Lehigh Valley Railroad Barge No. 79

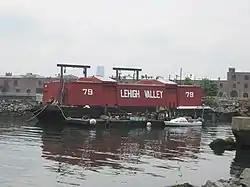
Lehigh Valley Railroad Barge No. 79, June 2008

Lehigh Valley Railroad Barge No. 79 is a historic barge located at The Waterfront Museum in the Red Hook neighborhood of Brooklyn, Kings County, New York. The barge was built in 1914 in Perth Amboy, New Jersey, as part of the lighter fleet operated by the Lehigh Valley Railroad to move cargoes around New York Harbor and along the lower Hudson River. It has a length on deck of 86 feet, beam of 30 feet, and draft of 2 feet, 9 inches.